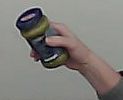
Product: barilla_pesto